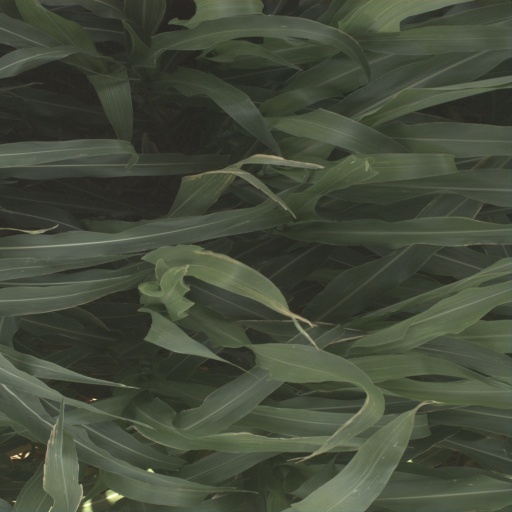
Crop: sorghum